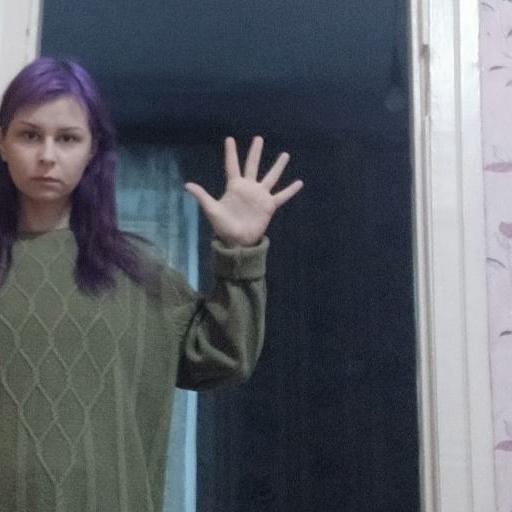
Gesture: palm